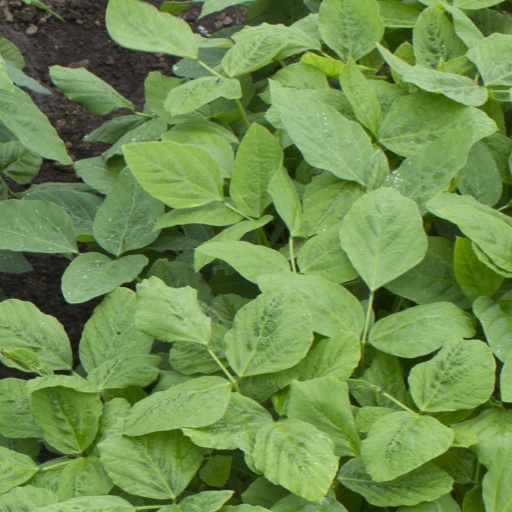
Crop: soybean